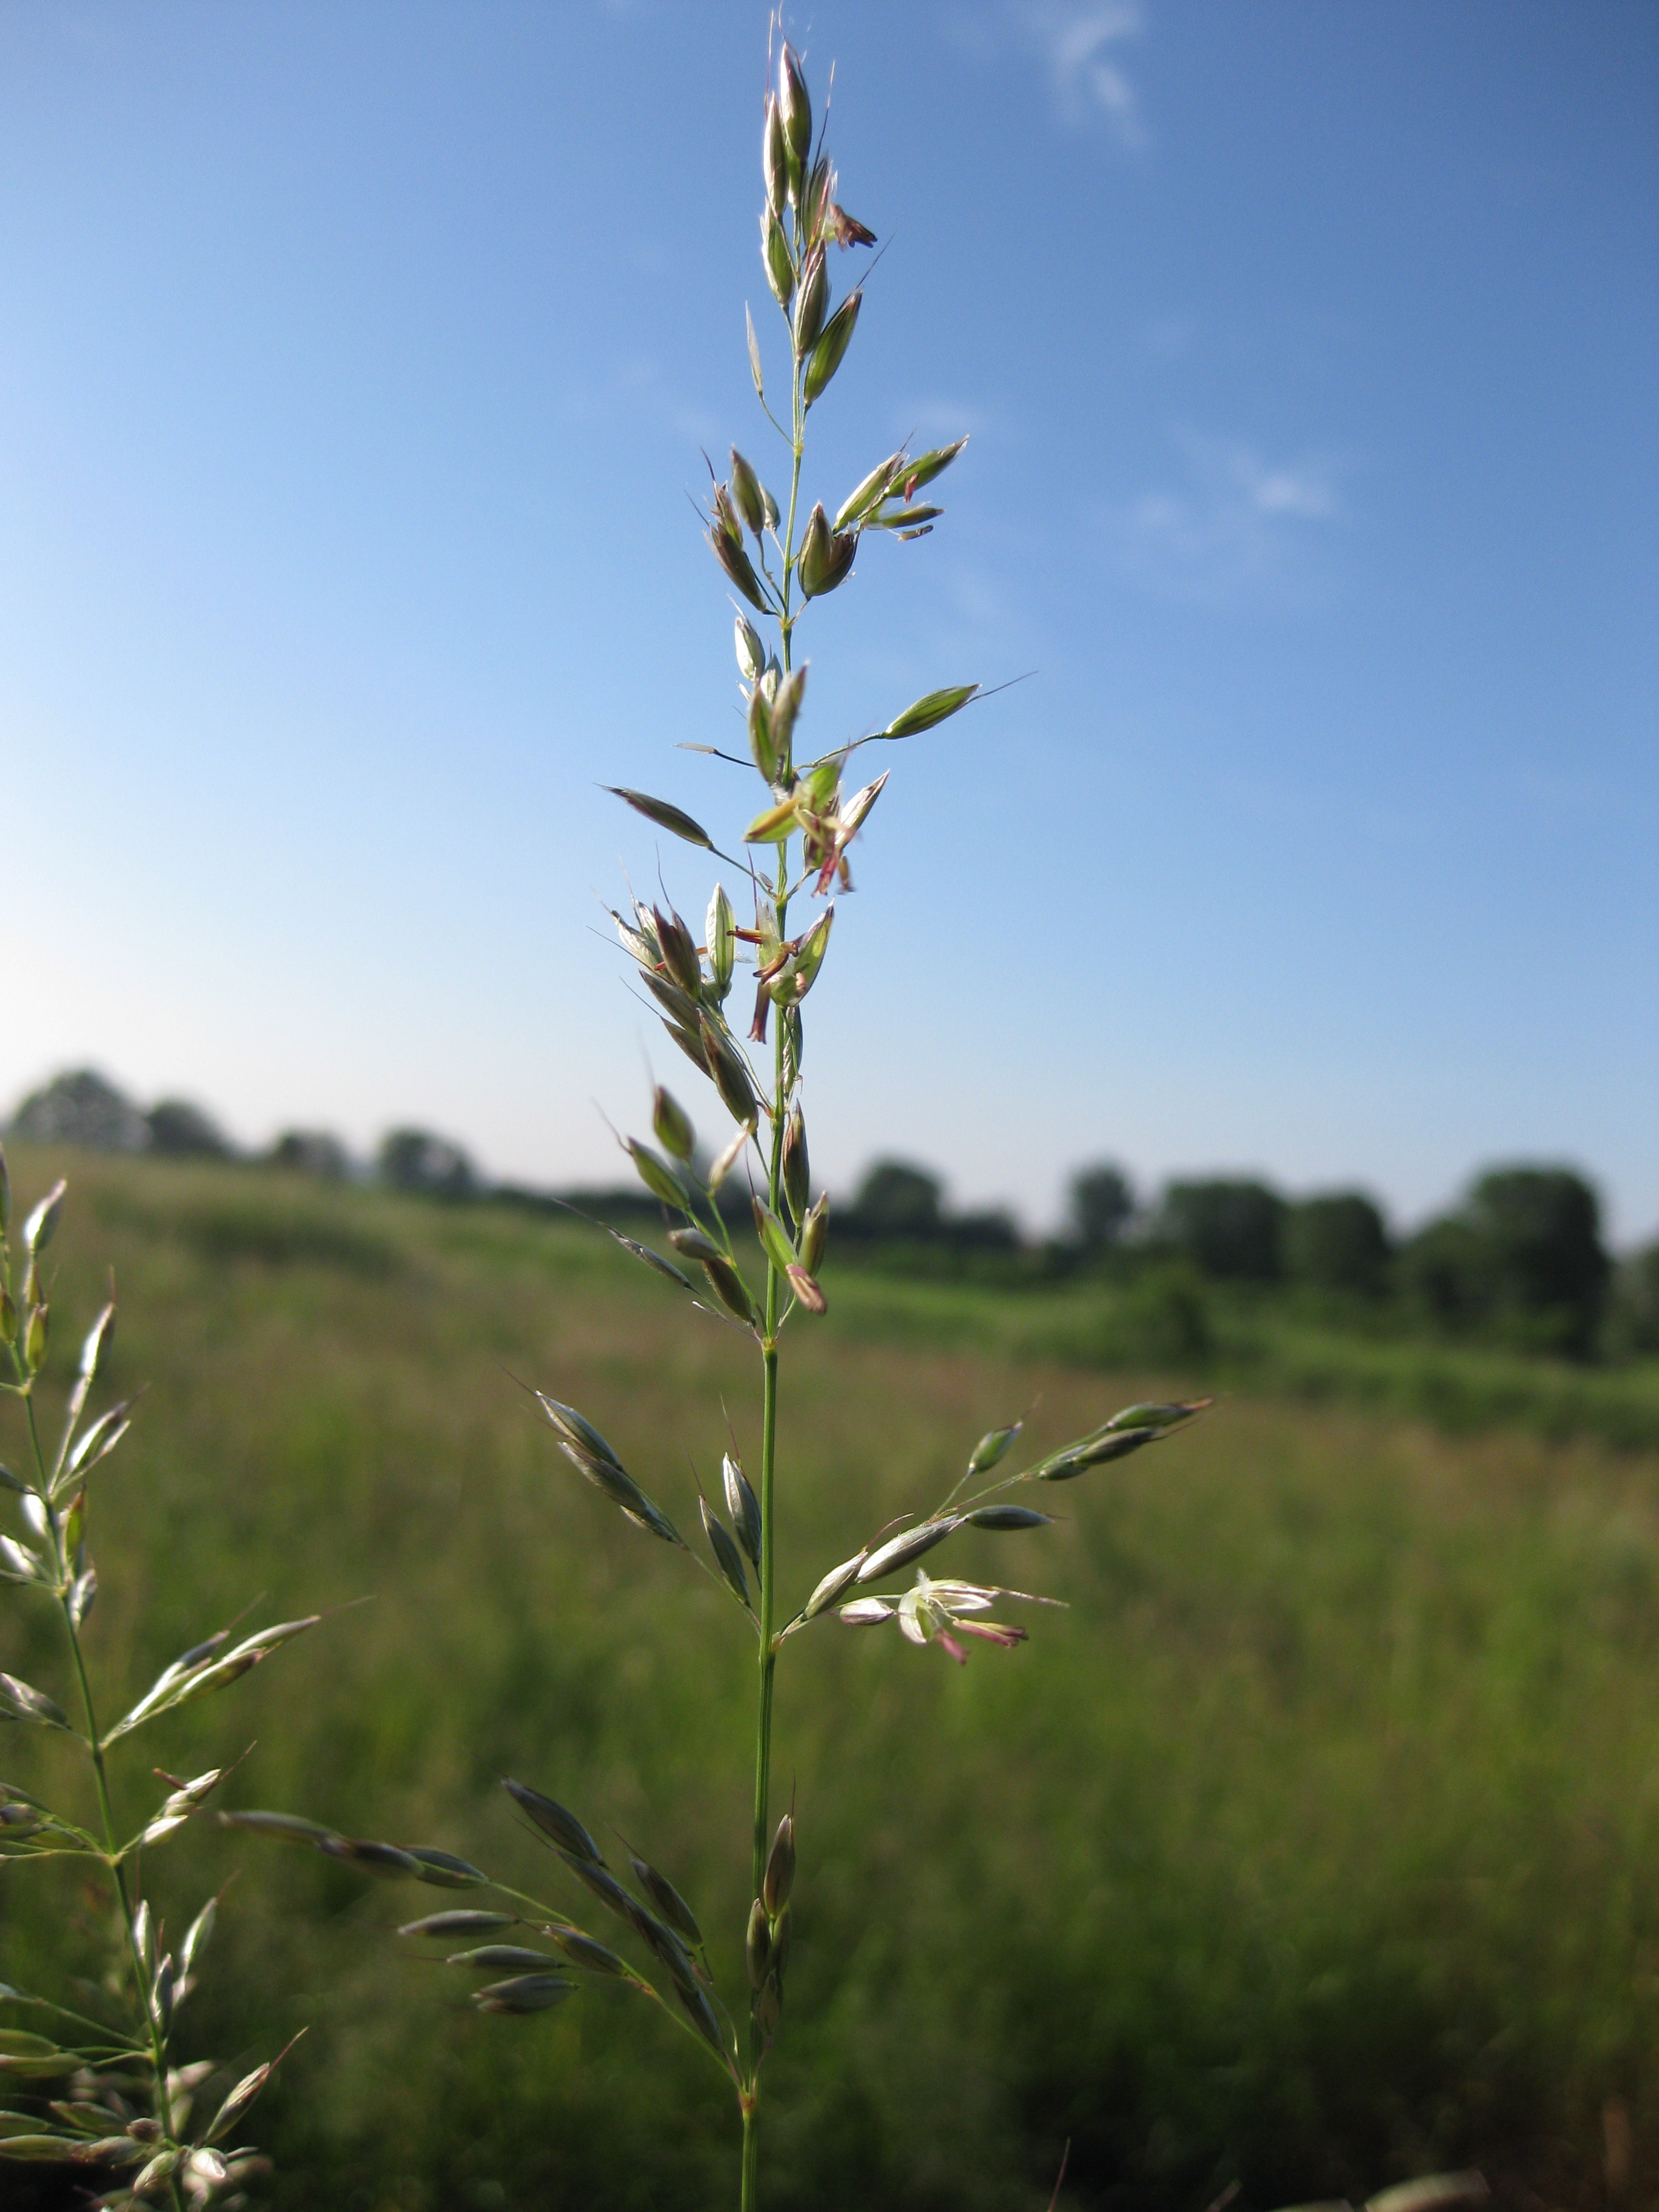
tree, nature, grass, blossom, plant, sky, field, meadow, prairie, flower, herb, crop, botany, blue, agriculture, flora, wildflower, shrub, idyll, nice weather, flowering plant, gr sser, grass family, plant stem, land plant